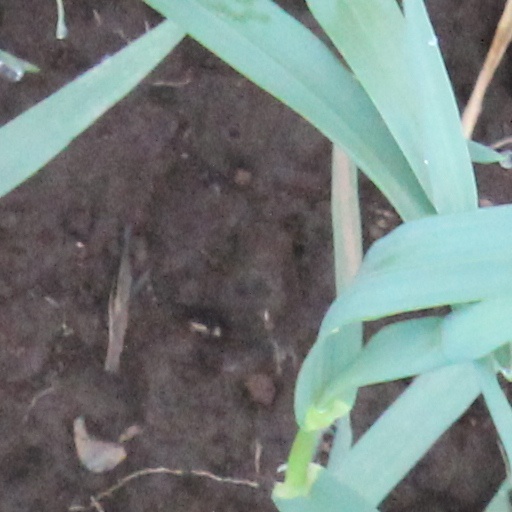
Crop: wheat